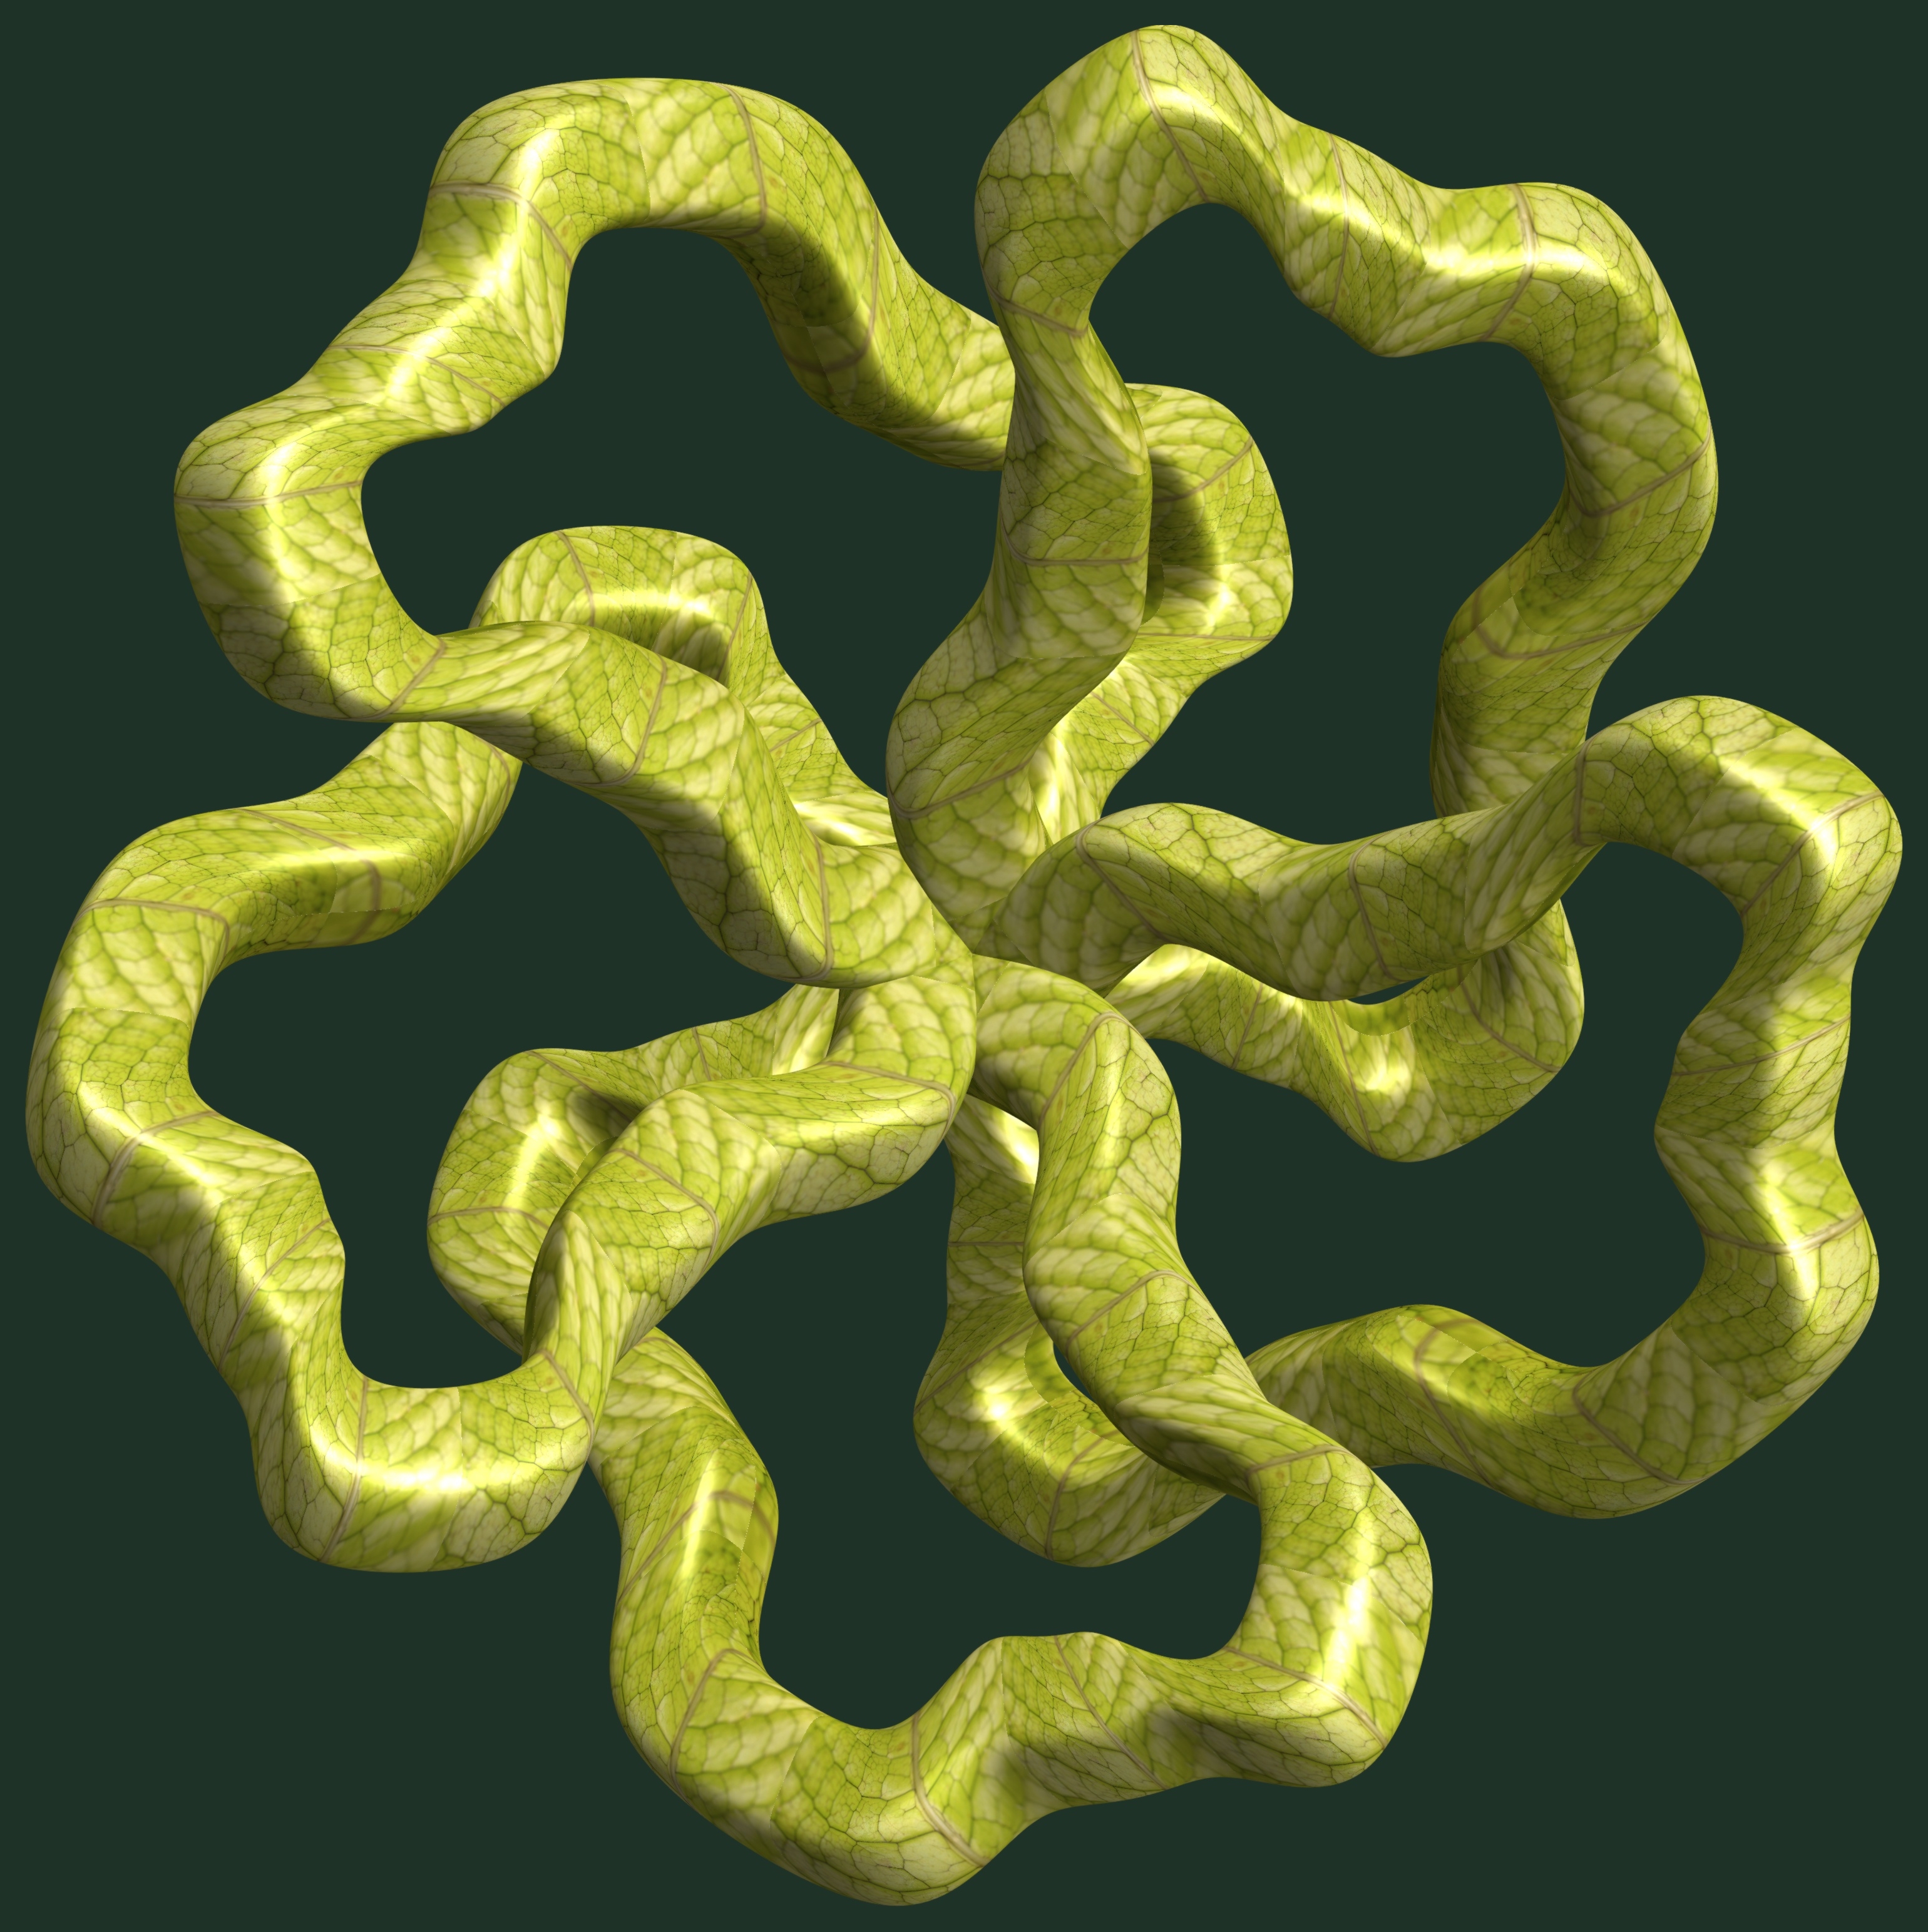
structure, texture, number, pattern, font, cool image, design, symmetry, 3d, graphic, torus, mathematica, cg, parametricplot3d, code, program, algorithm, abstruct, mapping, serpent